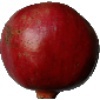
Label: Pomegranate 1